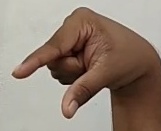
ASL sign: Q